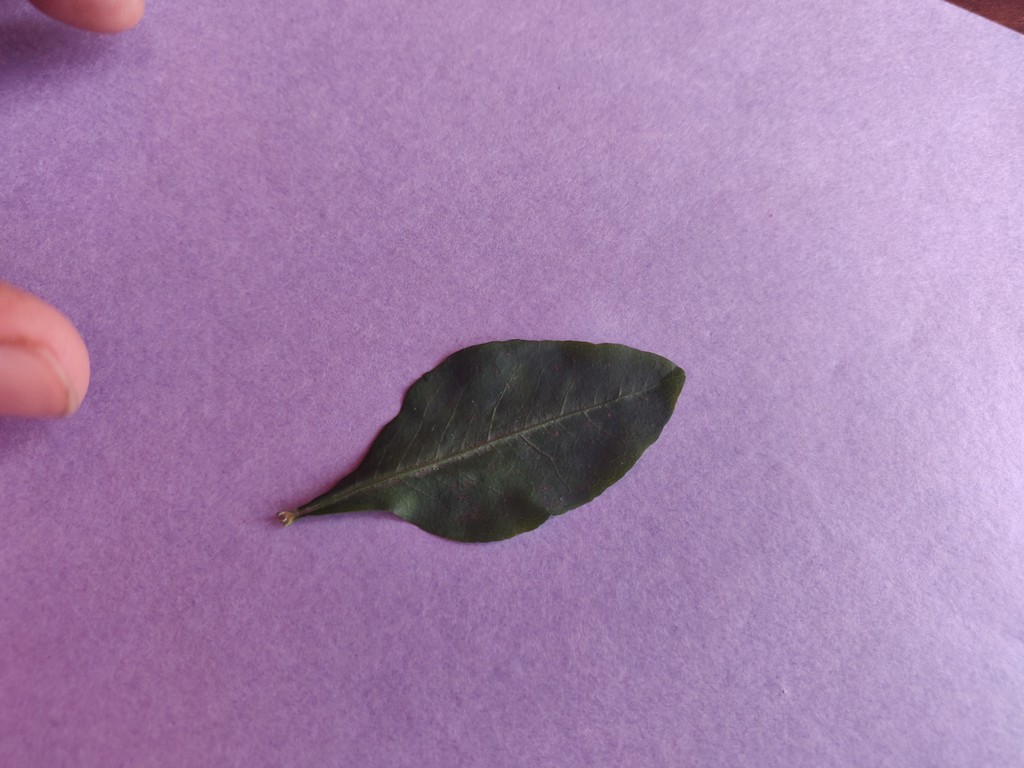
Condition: Healthy
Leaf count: single
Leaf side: front